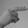
ASL letter: H